Joseph Warren

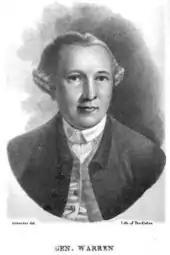
Portrait from "Boston Monthly Magazine", 1826

Joseph Warren was born in Roxbury, Province of Massachusetts Bay, to Joseph and Mary (née Stevens) Warren. His father was a respected farmer who died in October 1755 when he fell off a ladder while gathering fruit in his orchard. After attending the Roxbury Latin School, Joseph enrolled in Harvard College, graduating in 1759, and then taught for about a year at Roxbury Latin. While teaching at Roxbury, Warren pursued postgraduate studies at Harvard, graduating with a Master of Arts degree in 1763 after defending a thesis against the proposition that all disease was caused by obstruction of bodily vessels. He married 18-year-old heiress Elizabeth Hooten on September 6, 1764. She died in 1773, leaving him with four children: Elizabeth, Joseph, Mary, and Richard. Before his death in 1775, he was engaged to Mercy Scollay.